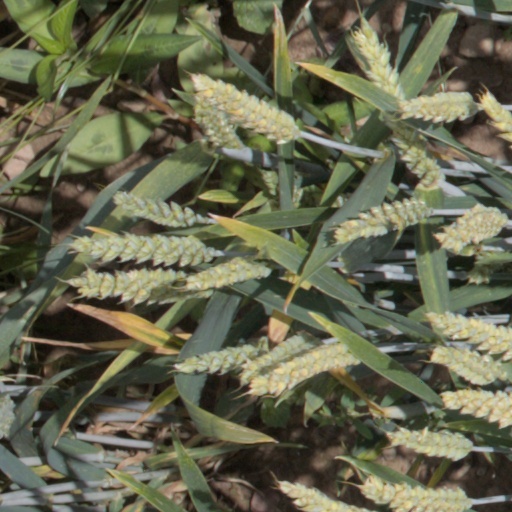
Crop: wheat